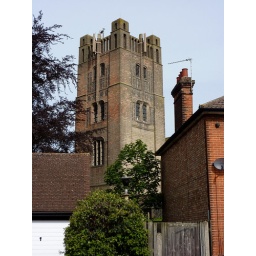
The church of St Thomas the Apostle, just off Bramford Lane near the low railway bridge